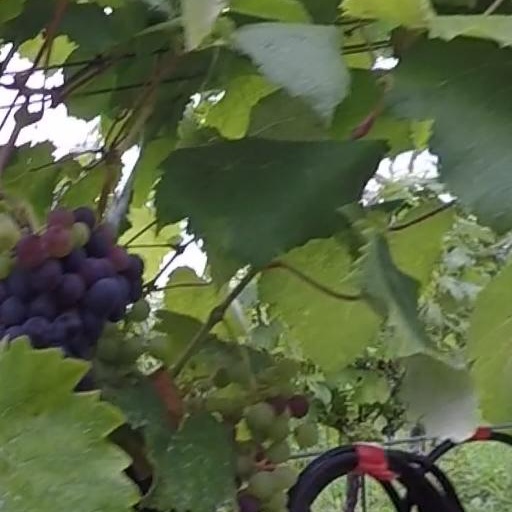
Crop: grape